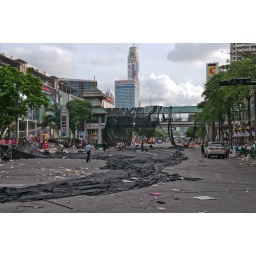
Destruction and chaos is visible everywhere in our neighborhood after the violent end of the red shirt protests